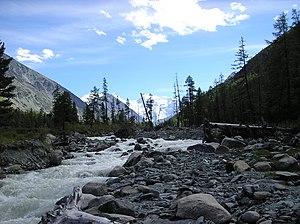
La réserve naturelle de l'Altaï est une réserve naturelle d'État située en fédération de Russie dans les montagnes de la Sibérie méridionale. Elle a été instituée le 7 octobre 1967 dans les limites de l'ancienne réserve fondée en 1932 et supprimée en 1951. Elle fait partie des territoires administratifs du raïon de Tourotchak et du raïon d'Oulagan dépendant de la république de l'Altaï. Elle s'étend depuis 1981 sur 881 238 hectares, sur une longueur nord-ouest et sud-est de 230 kilomètres et une largeur de 30 à 75 kilomètres.